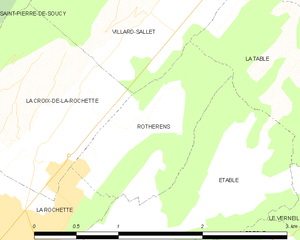
Carte des communes françaises